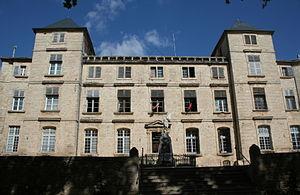
Pignan (Hérault) - Château de Turenne (XVIIe siècle) construit par Gabriel d'Hebles et Henri de Baschi du Cayla, actuelle mairie depuis 1895.
Cet article recense une partie des monuments historiques de l'Hérault, en France.